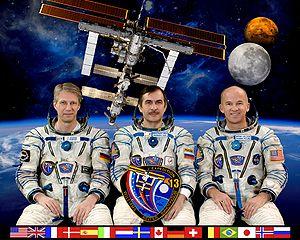
L'Expédition 13 est une expédition spatiale dans la Station spatiale internationale. L'équipage est parti du cosmodrome de Baïkonour le 29 mars 2006 à 8h30 heure du centre des États-Unis, à bord d'une fusée Soyouz TMA-8. Les membres de l'équipage de l'expédition 13 sont Pavel Vinogradov, Jeffrey Williams et Thomas Reiter. Cependant, ce dernier est parti avec l'équipage de la mission STS-121 avec la navette spatiale.